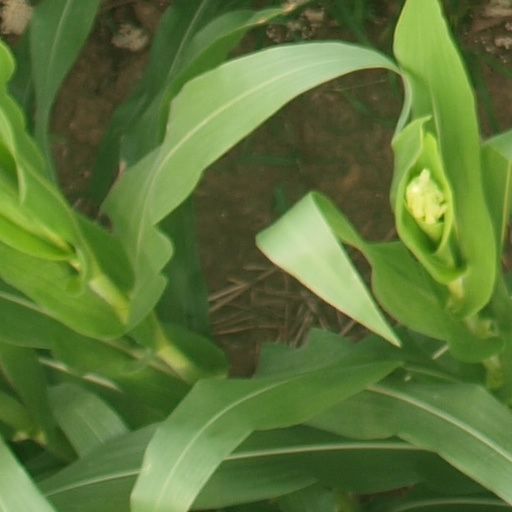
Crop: maize; corn